Klopp Castle

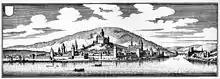
View of Bingen and Klopp Castle by Matthäus Merian, 1646

The last medieval castle on the site was built in the 13th century: possibly around 1281, possibly between 1240, when "Kloppberg" (Klopp Hill) is mentioned as the residence of a churchman, and 1277, the first mention of "Burg Clopp". Together with Ehrenfels Castle on the opposite side of the Rhine and later the Mouse Tower, it enabled the Archbishopric of Mainz to exact tolls on river trade. In 1438 the archbishop sold the town and the castle to the cathedral chapter and the townspeople effectively controlled it. The castle was already decaying in the 16th century and was destroyed in the Thirty Years' War, but was rebuilt in 1653. The French destroyed it again in 1689 in the War of the Palatine Succession, and in the final phase of the War of the Spanish Succession in 1713, the Mainz forces themselves blew up what was left to prevent its use by the enemy. Early 19th-century paintings show ruined walls, one connecting the castle to the town, but the castle itself levelled.